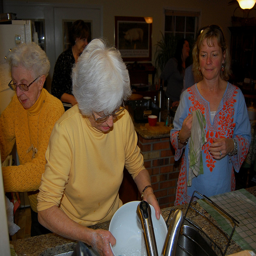
A group of women standing at a sink washing dishes.
Three women are washing dishes in a kitchen.
Lady's cleaning up after a huge family dinner
Three women standing in a kitchen cleaning plates.
A woman washes a bowl in a sink, while a woman next to her holds a towel.